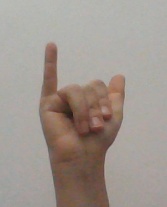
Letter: ya